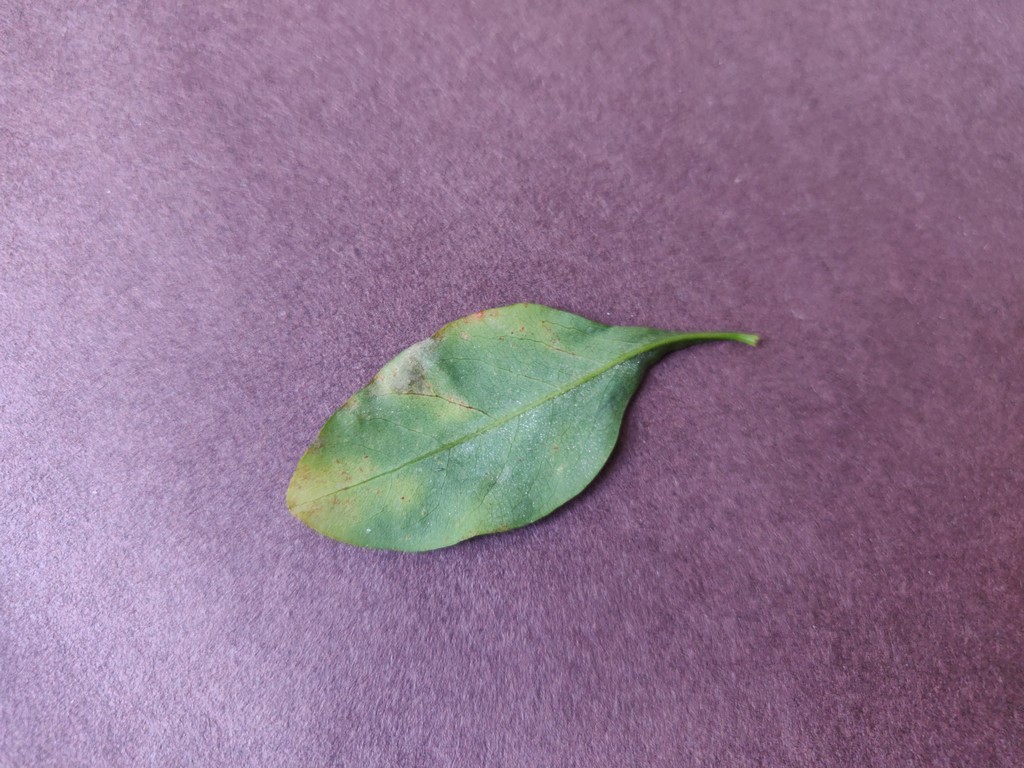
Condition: Unhealthy
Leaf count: single
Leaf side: back